My Step Alliance

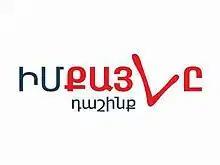
First logo of the alliance used for the Yerevan City Council election

On 31 March, at the beginning of the 2018 Armenian revolution, Nikol Pashinyan and a group of supporters began a march from Gyumri, Armenia's second largest city. The campaign, named "My Step", was declared with the intention to prevent Serzh Sargsyan's election as prime minister on 17 April.